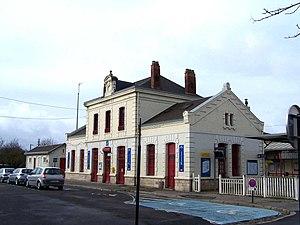
Gare d'Andrésy (Yvelines, France)
Andrésy est une commune française située dans le département des Yvelines, chef-lieu de canton, arrondissement de Saint-Germain-en-Laye, en région Île-de-France à 20 kilomètres de Paris.
La gare d'Andrésy est une gare ferroviaire française située sur le territoire de la commune d'Andrésy dans le département des Yvelines en région Île-de-France.